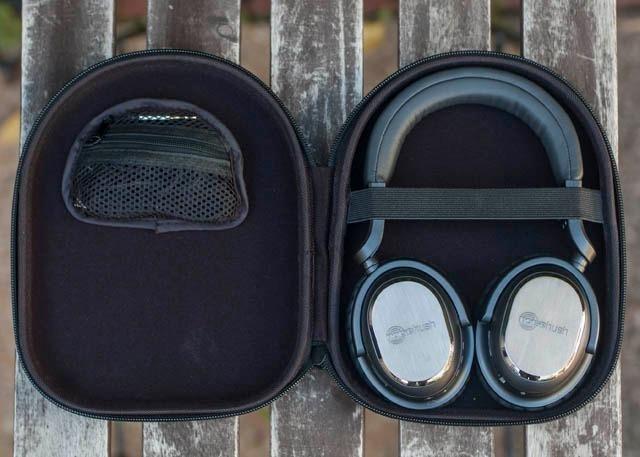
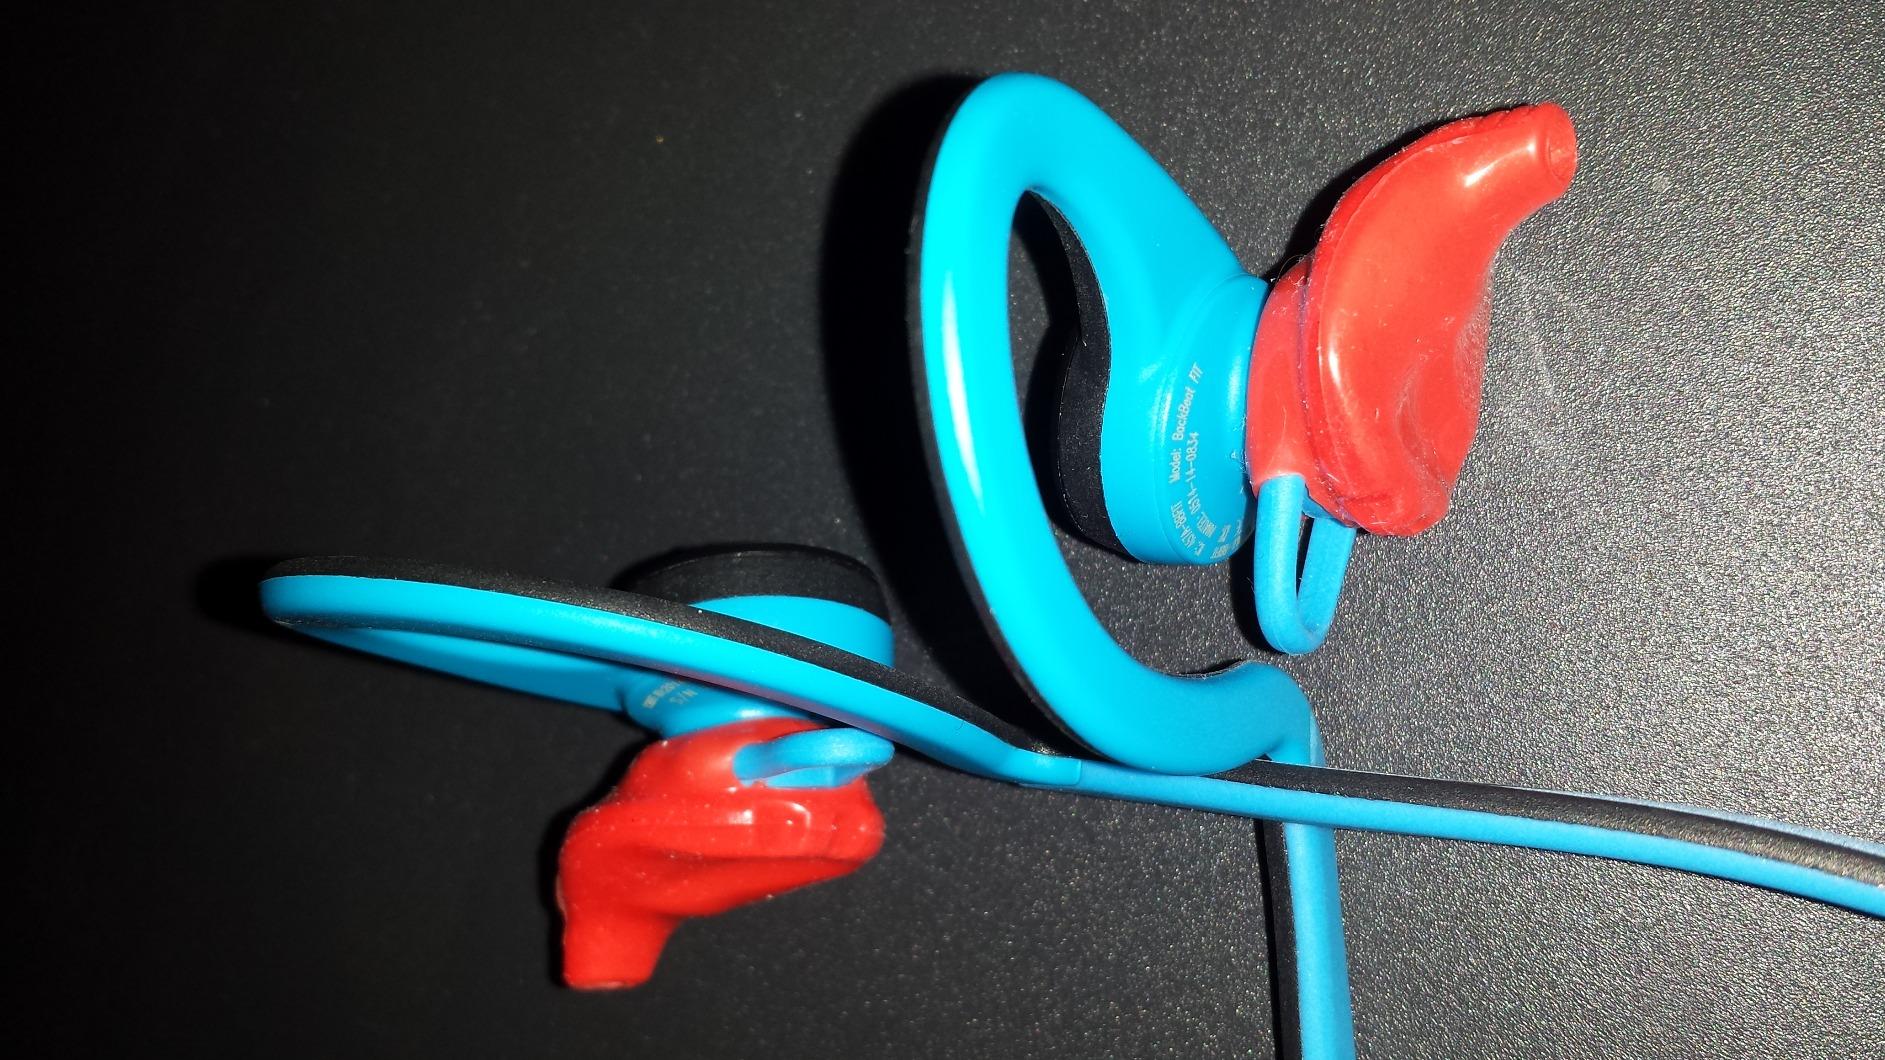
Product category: headphones
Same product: no